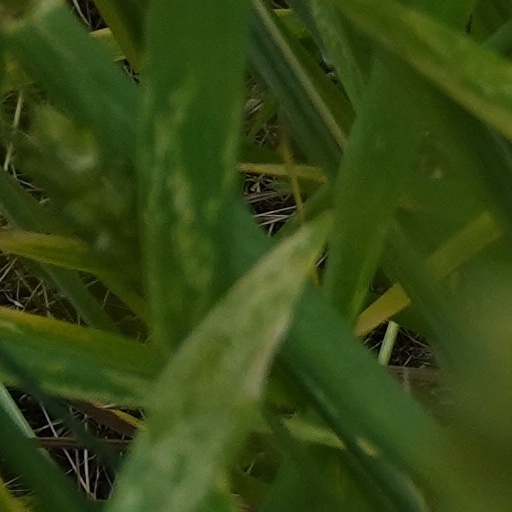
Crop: wheat